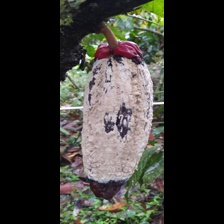
Label: moniliophthora